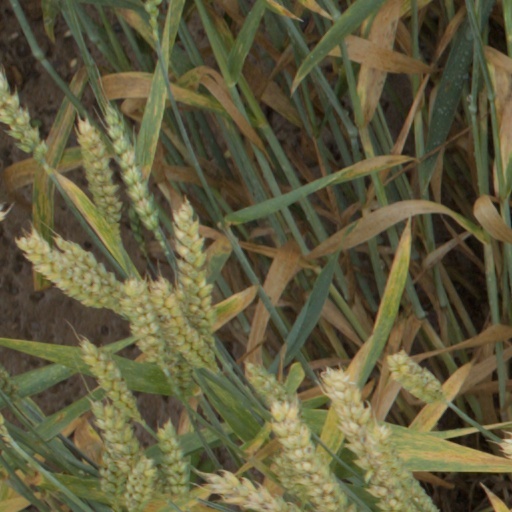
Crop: wheat